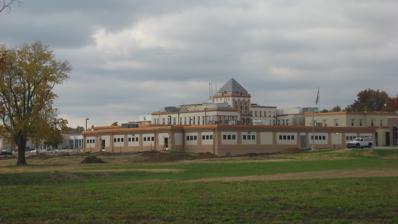
Building: Marion Veterans Affairs Medical Center
Country: United States of America
Year built: 1941
United States historic place Marion Veterans Administration Hospital Historic District U.S. National Register of Historic Places U.S. Historic district Show map of Illinois Show map of the United States Location 2401 W. Main St. Marion, Illinois Coordinates 37°43′28″N 88°57′17″W / 37.72444°N 88.95472°W / 37.72444; -88.95472 Built 1939-41 Architectural style Egyptian Revival NRHP reference No. 12001146 Added to NRHP January 9, 2013 Marion Veterans Affairs Medical Center , also known as Marion Veterans Administration Hospital , is a Veterans Affairs hospital in Marion , Illinois . The hospital is responsible for providing healthcare to U.S. military veterans in Southern Illinois and neighboring states. The hospital was built in 1939-41 following a local campaign for a veterans' hospital in Southern Illinois. It was part of the second generation of VA hospitals in the U.S., which were built from 1920 to 1950. The Marion VA Hospital is the only VA hospital built during this period which was designed in the Egyptian Revival style, which was chosen to recognize the region's nickname of "Little Egypt"; elements of the style used in the building include its pyramidal roof, projecting pavilion , and smooth outer walls with multicolored ornamentation. The hospital was added to the National Register of Historic Places on January 9, 2013, as the Marion Veterans Administration Hospital Historic District . References